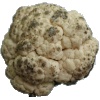
Label: cauliflower